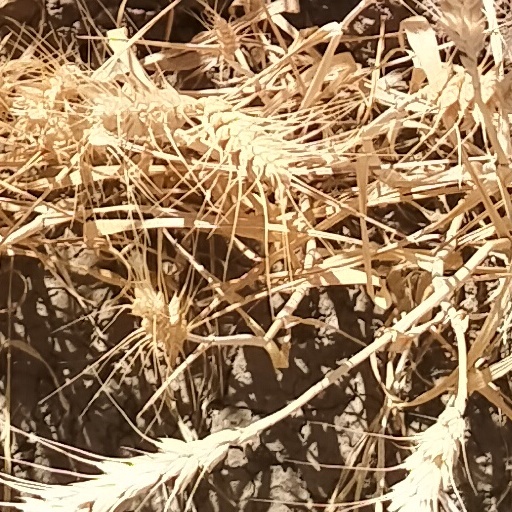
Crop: wheat